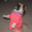
Label: dog